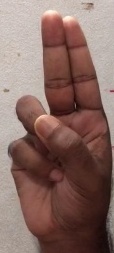
ASL sign: U